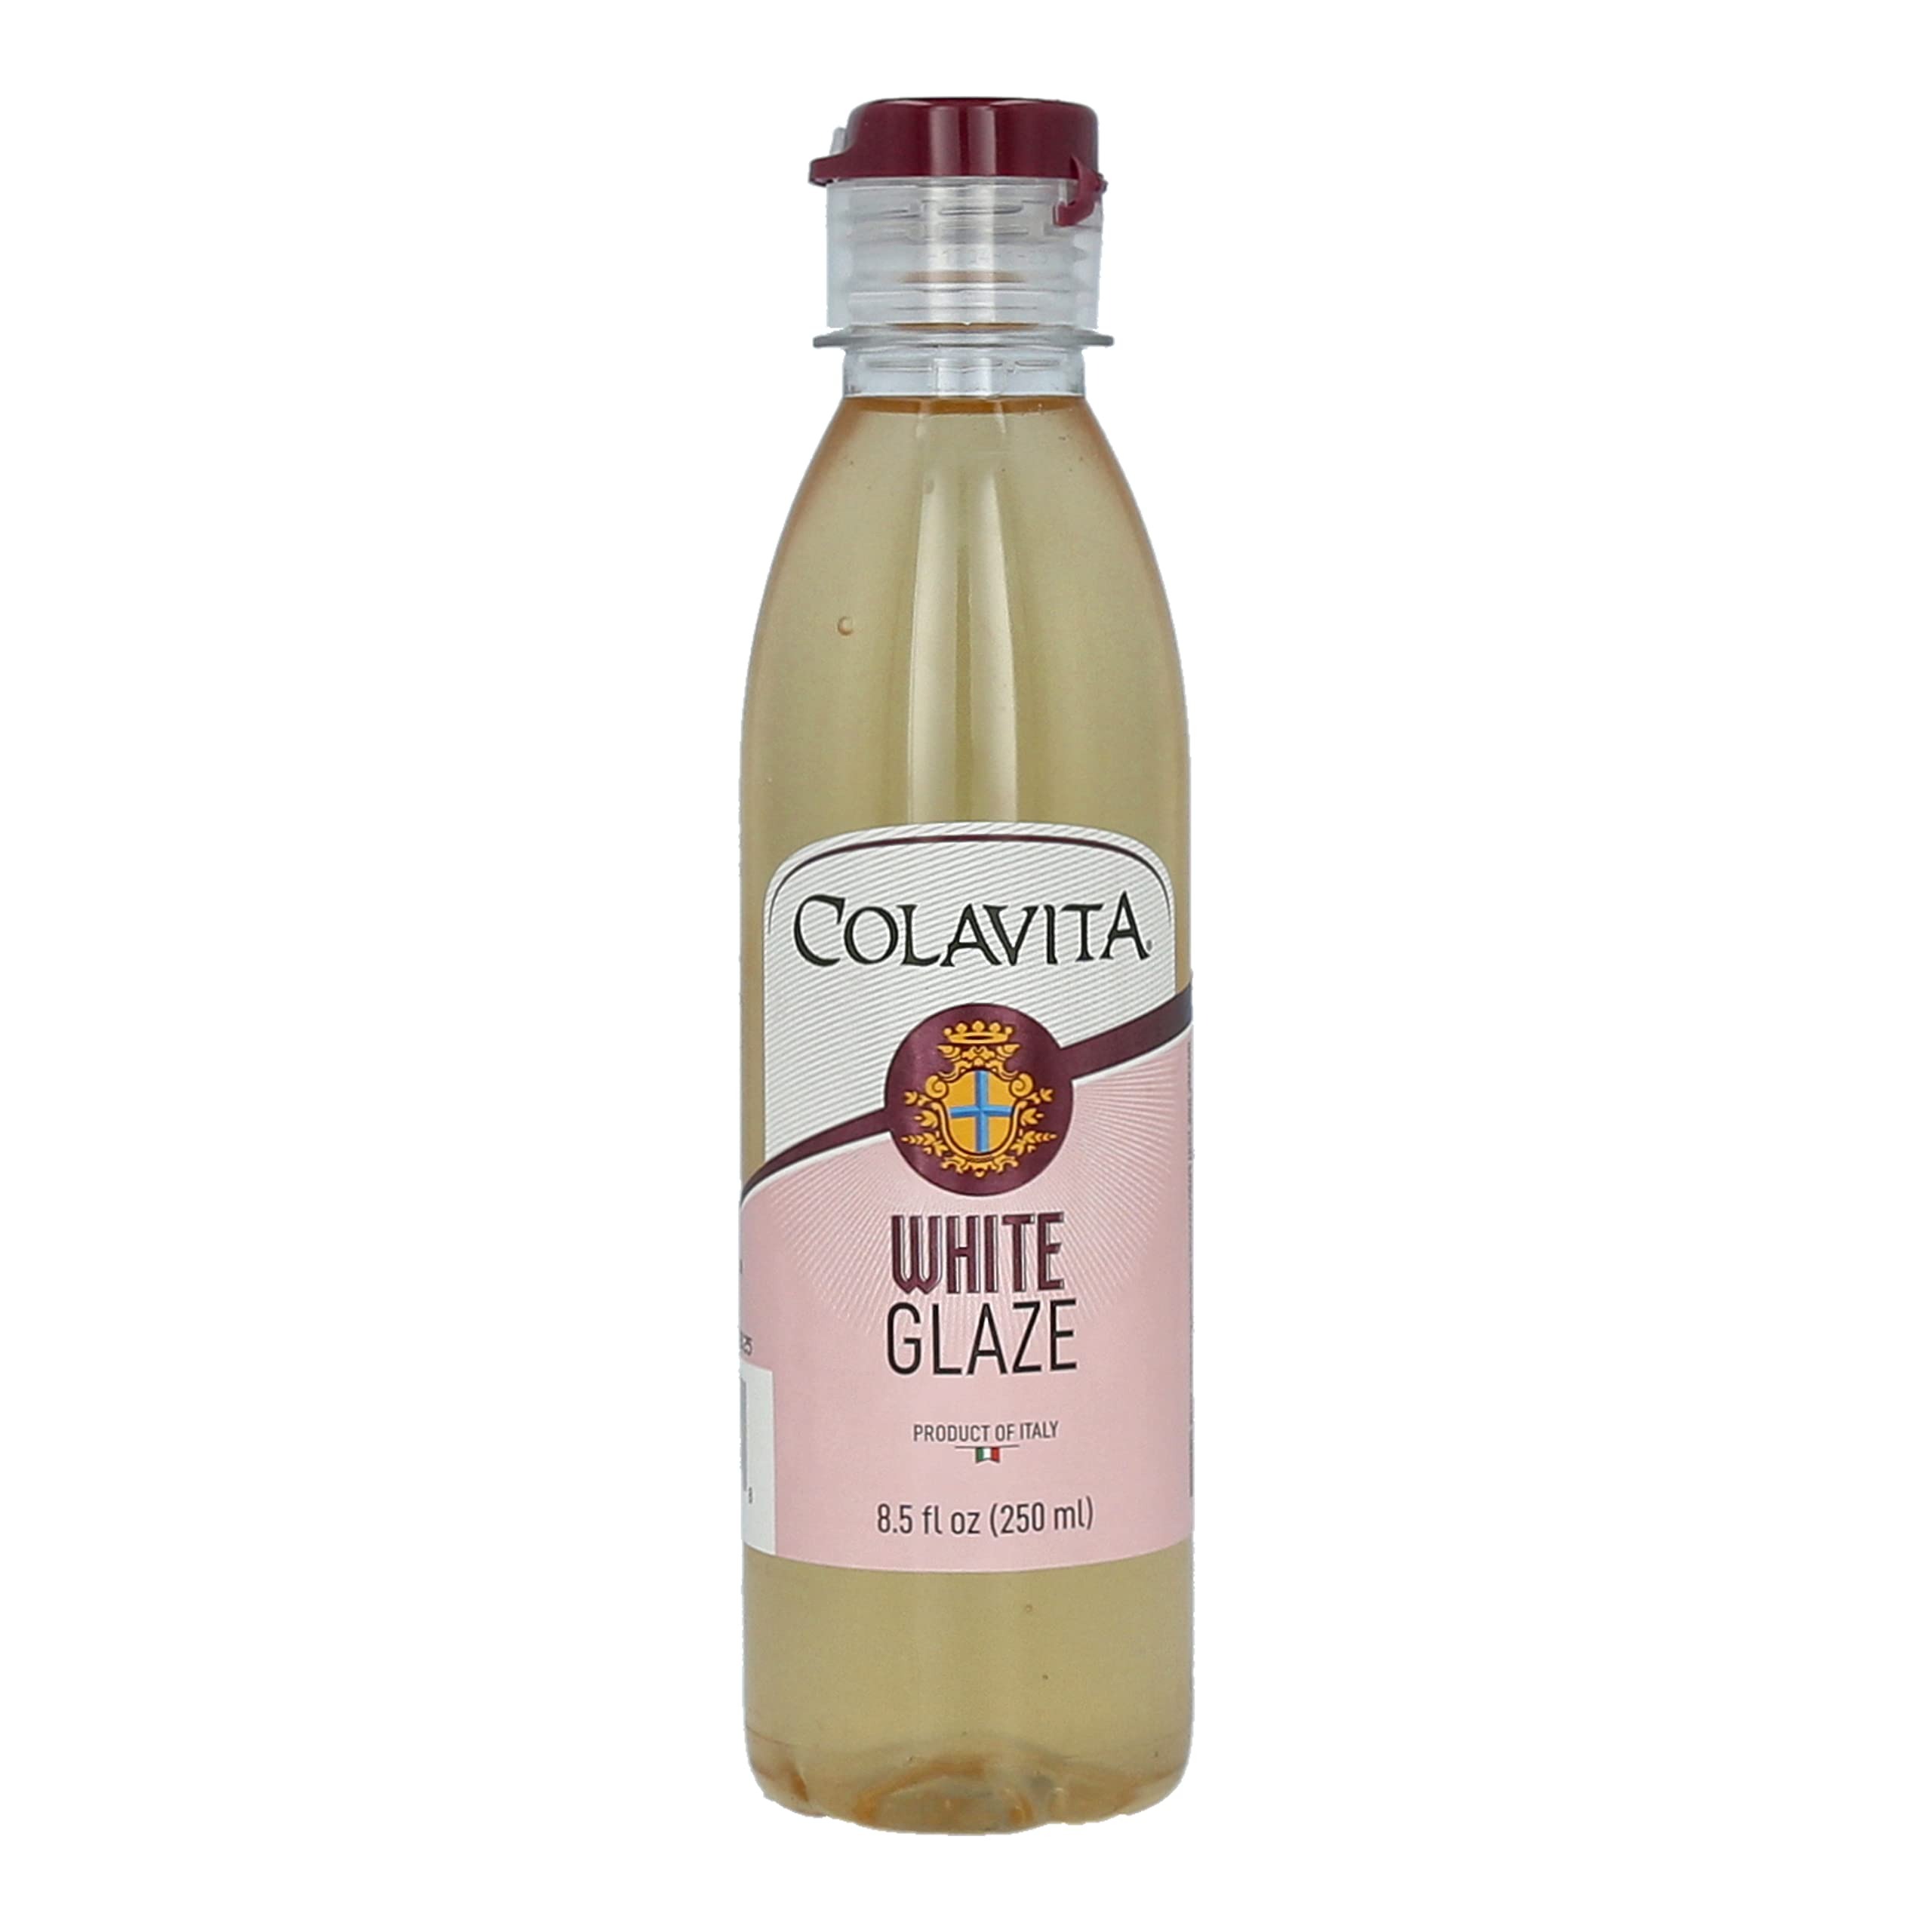
Item Name: Colavita Balsamic Glaze - White Balsamic, 8.5 Fl Oz Squeeze Bottle, Imported from Italy
Bullet Point: Perfect grilling sauce to brush onto meats, chicken, fish, and vegetables Lighter and brighter in both taste and color Perfect for dressing fruit salads, flavoring white sauces, marinating vegetables and eggs
Value: 8.5
Unit: Fl Oz

Price: 16.91